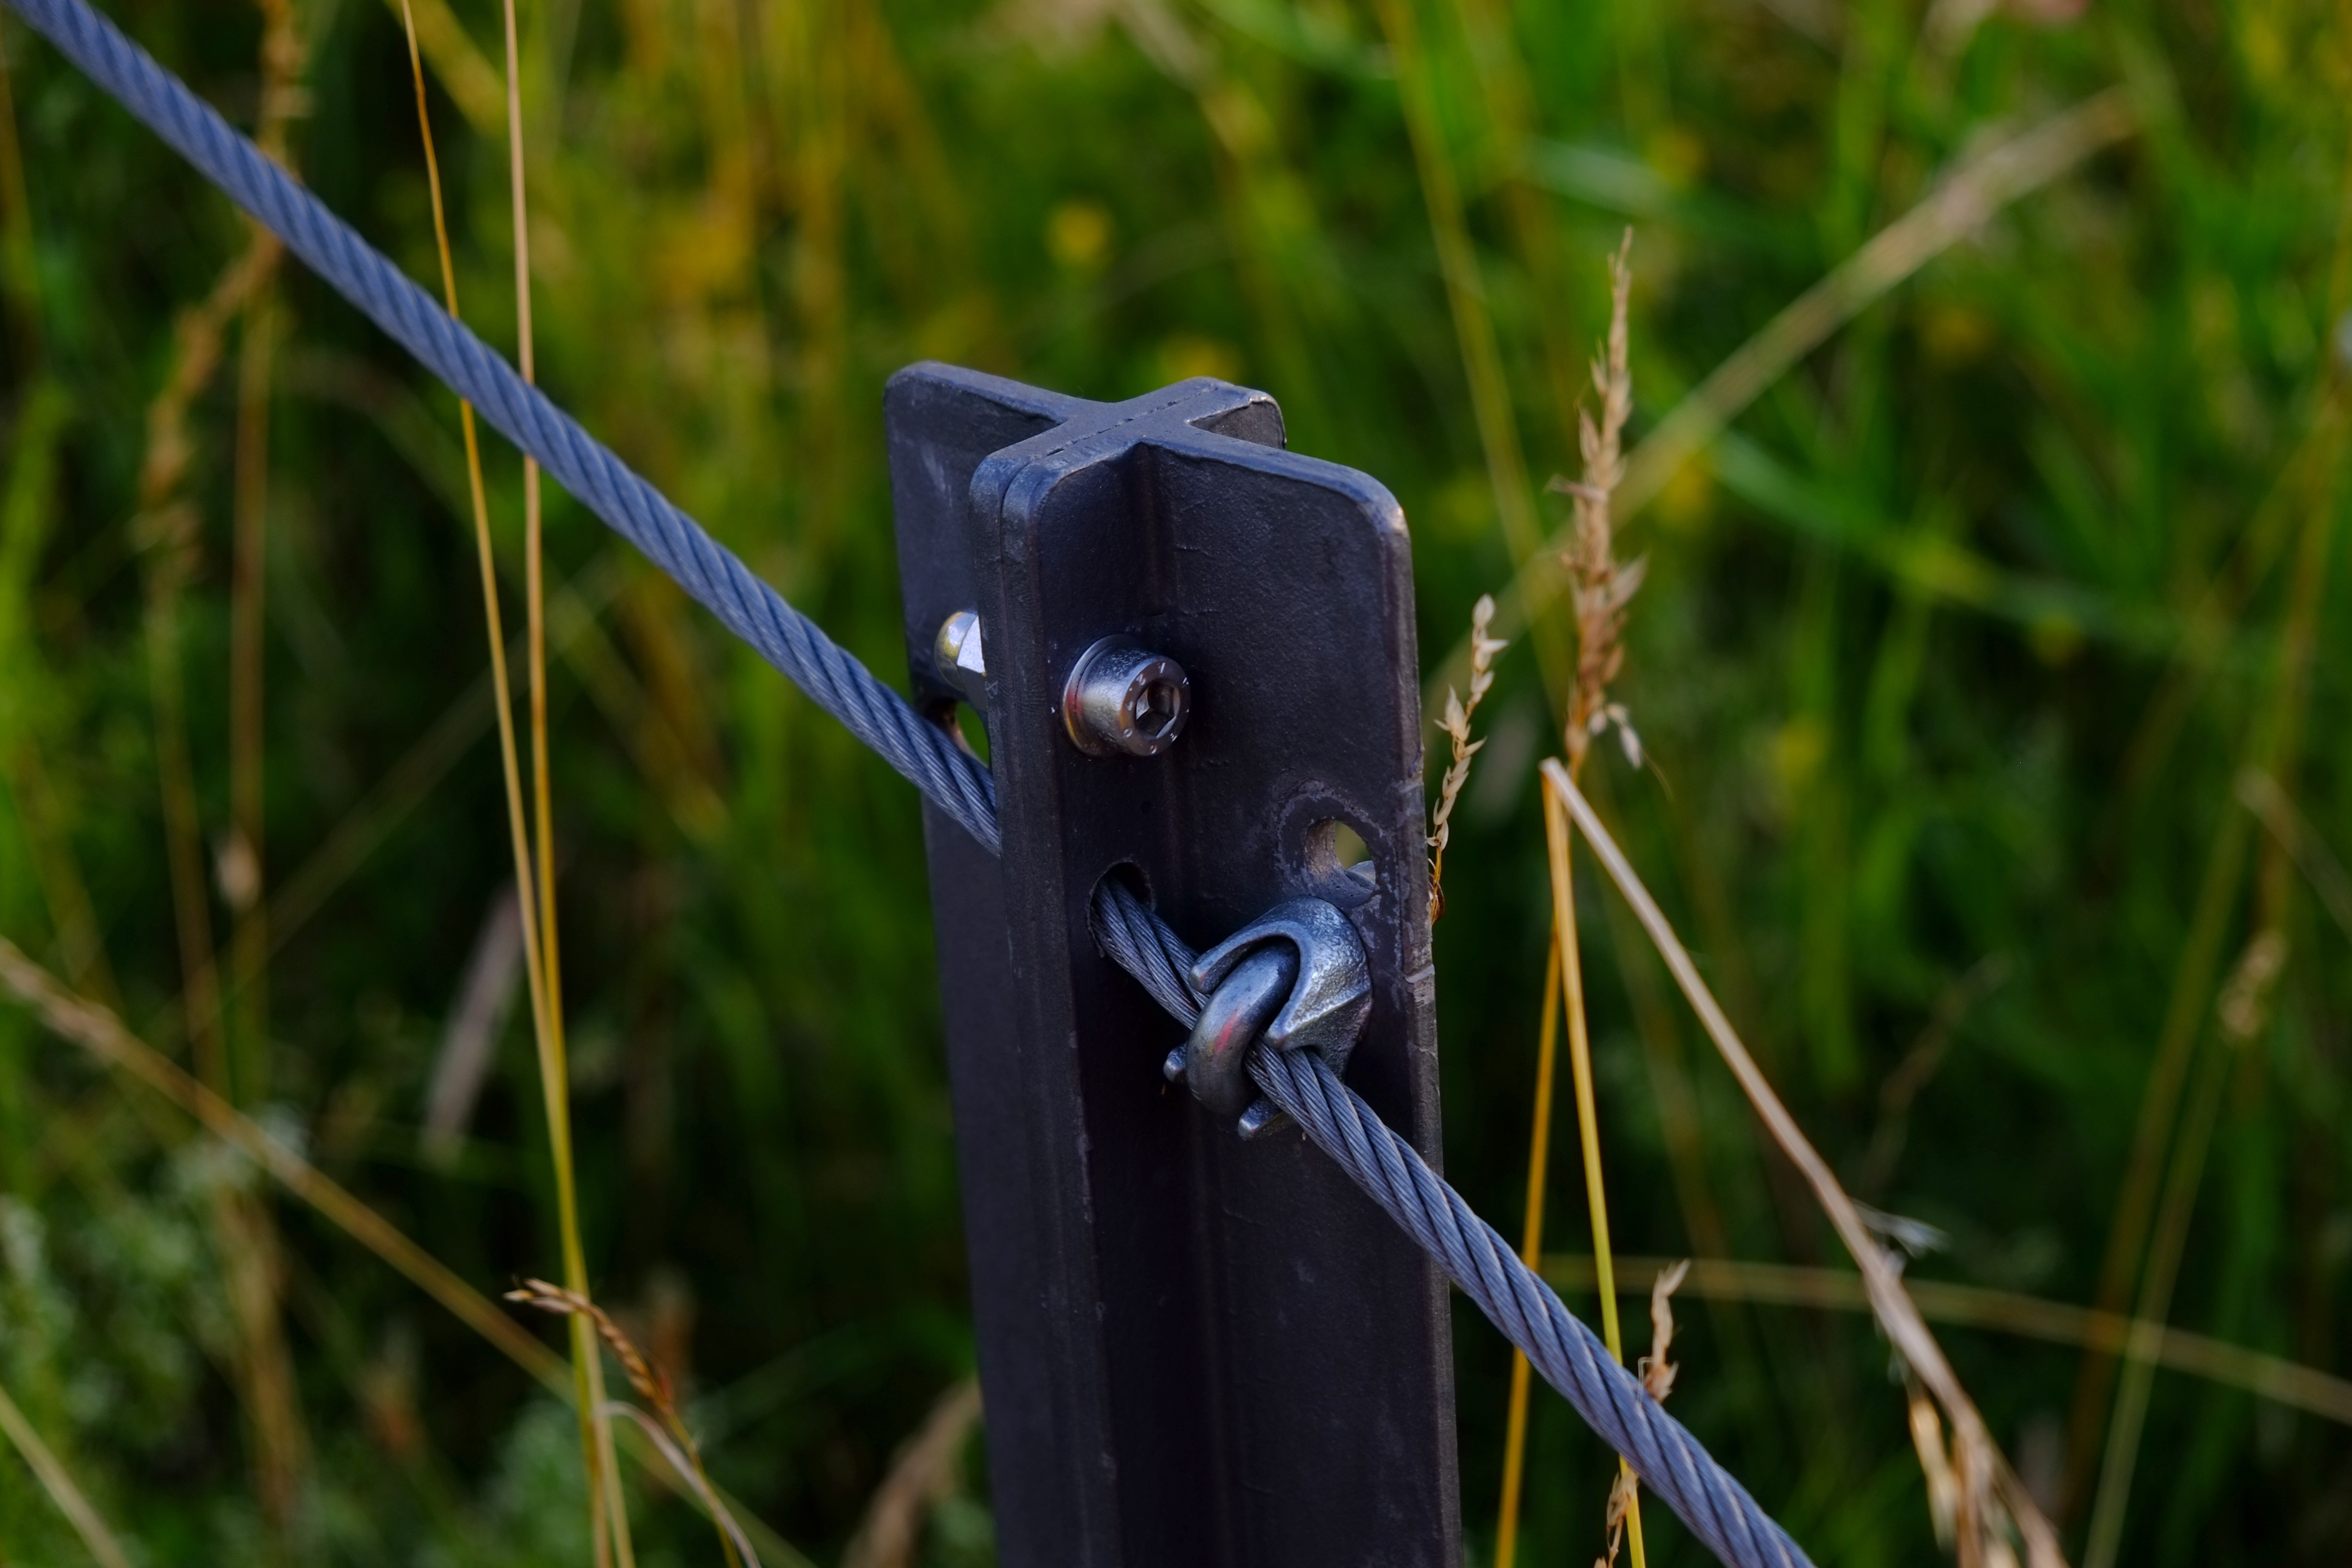
water, nature, grass, rope, post, lawn, leaf, flower, wire, wildlife, pile, green, metal, blue, security, fauna, screw, close up, barrier, iron, connection, fenced, limit, defense, macro photography, fixing, demarcation, wire rope, metal eyelet, wildzaun, metal posts, perching bird